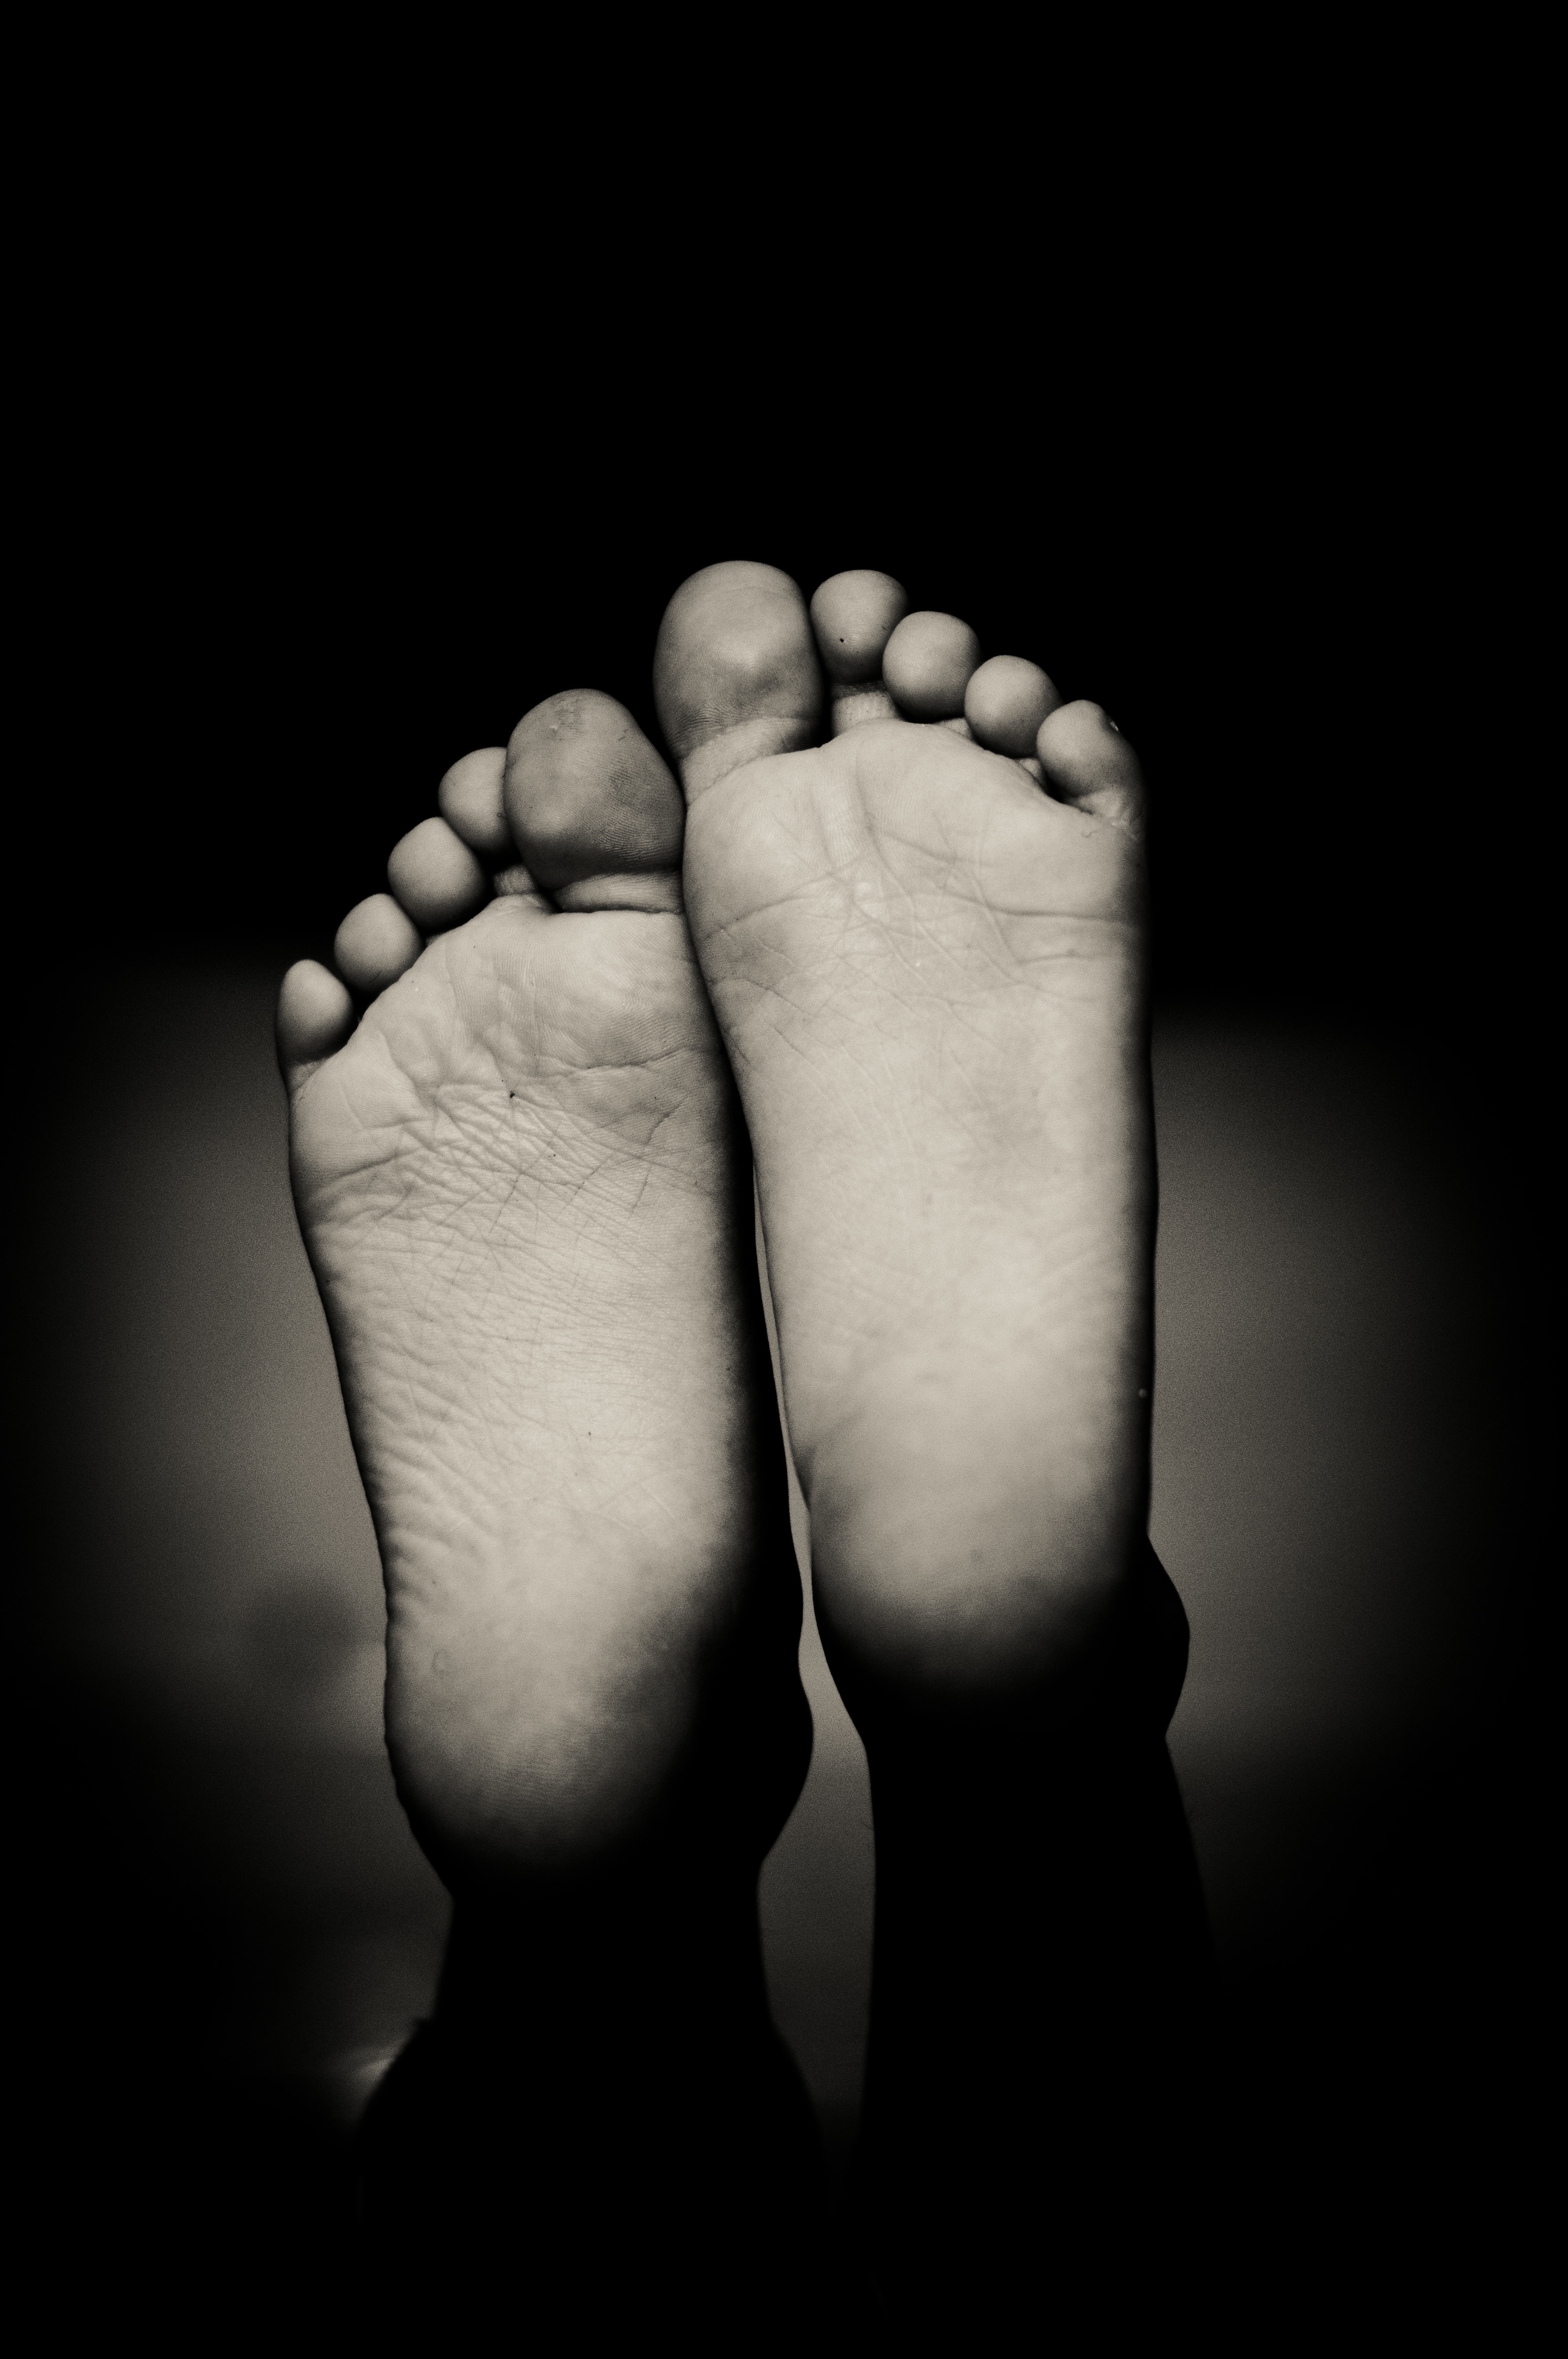
hand, heel, black and white, white, photography, feet, leg, finger, foot, black, monochrome, ankle, arm, wrinkle, mouth, close up, human body, toe, emotion, sense, monochrome photography